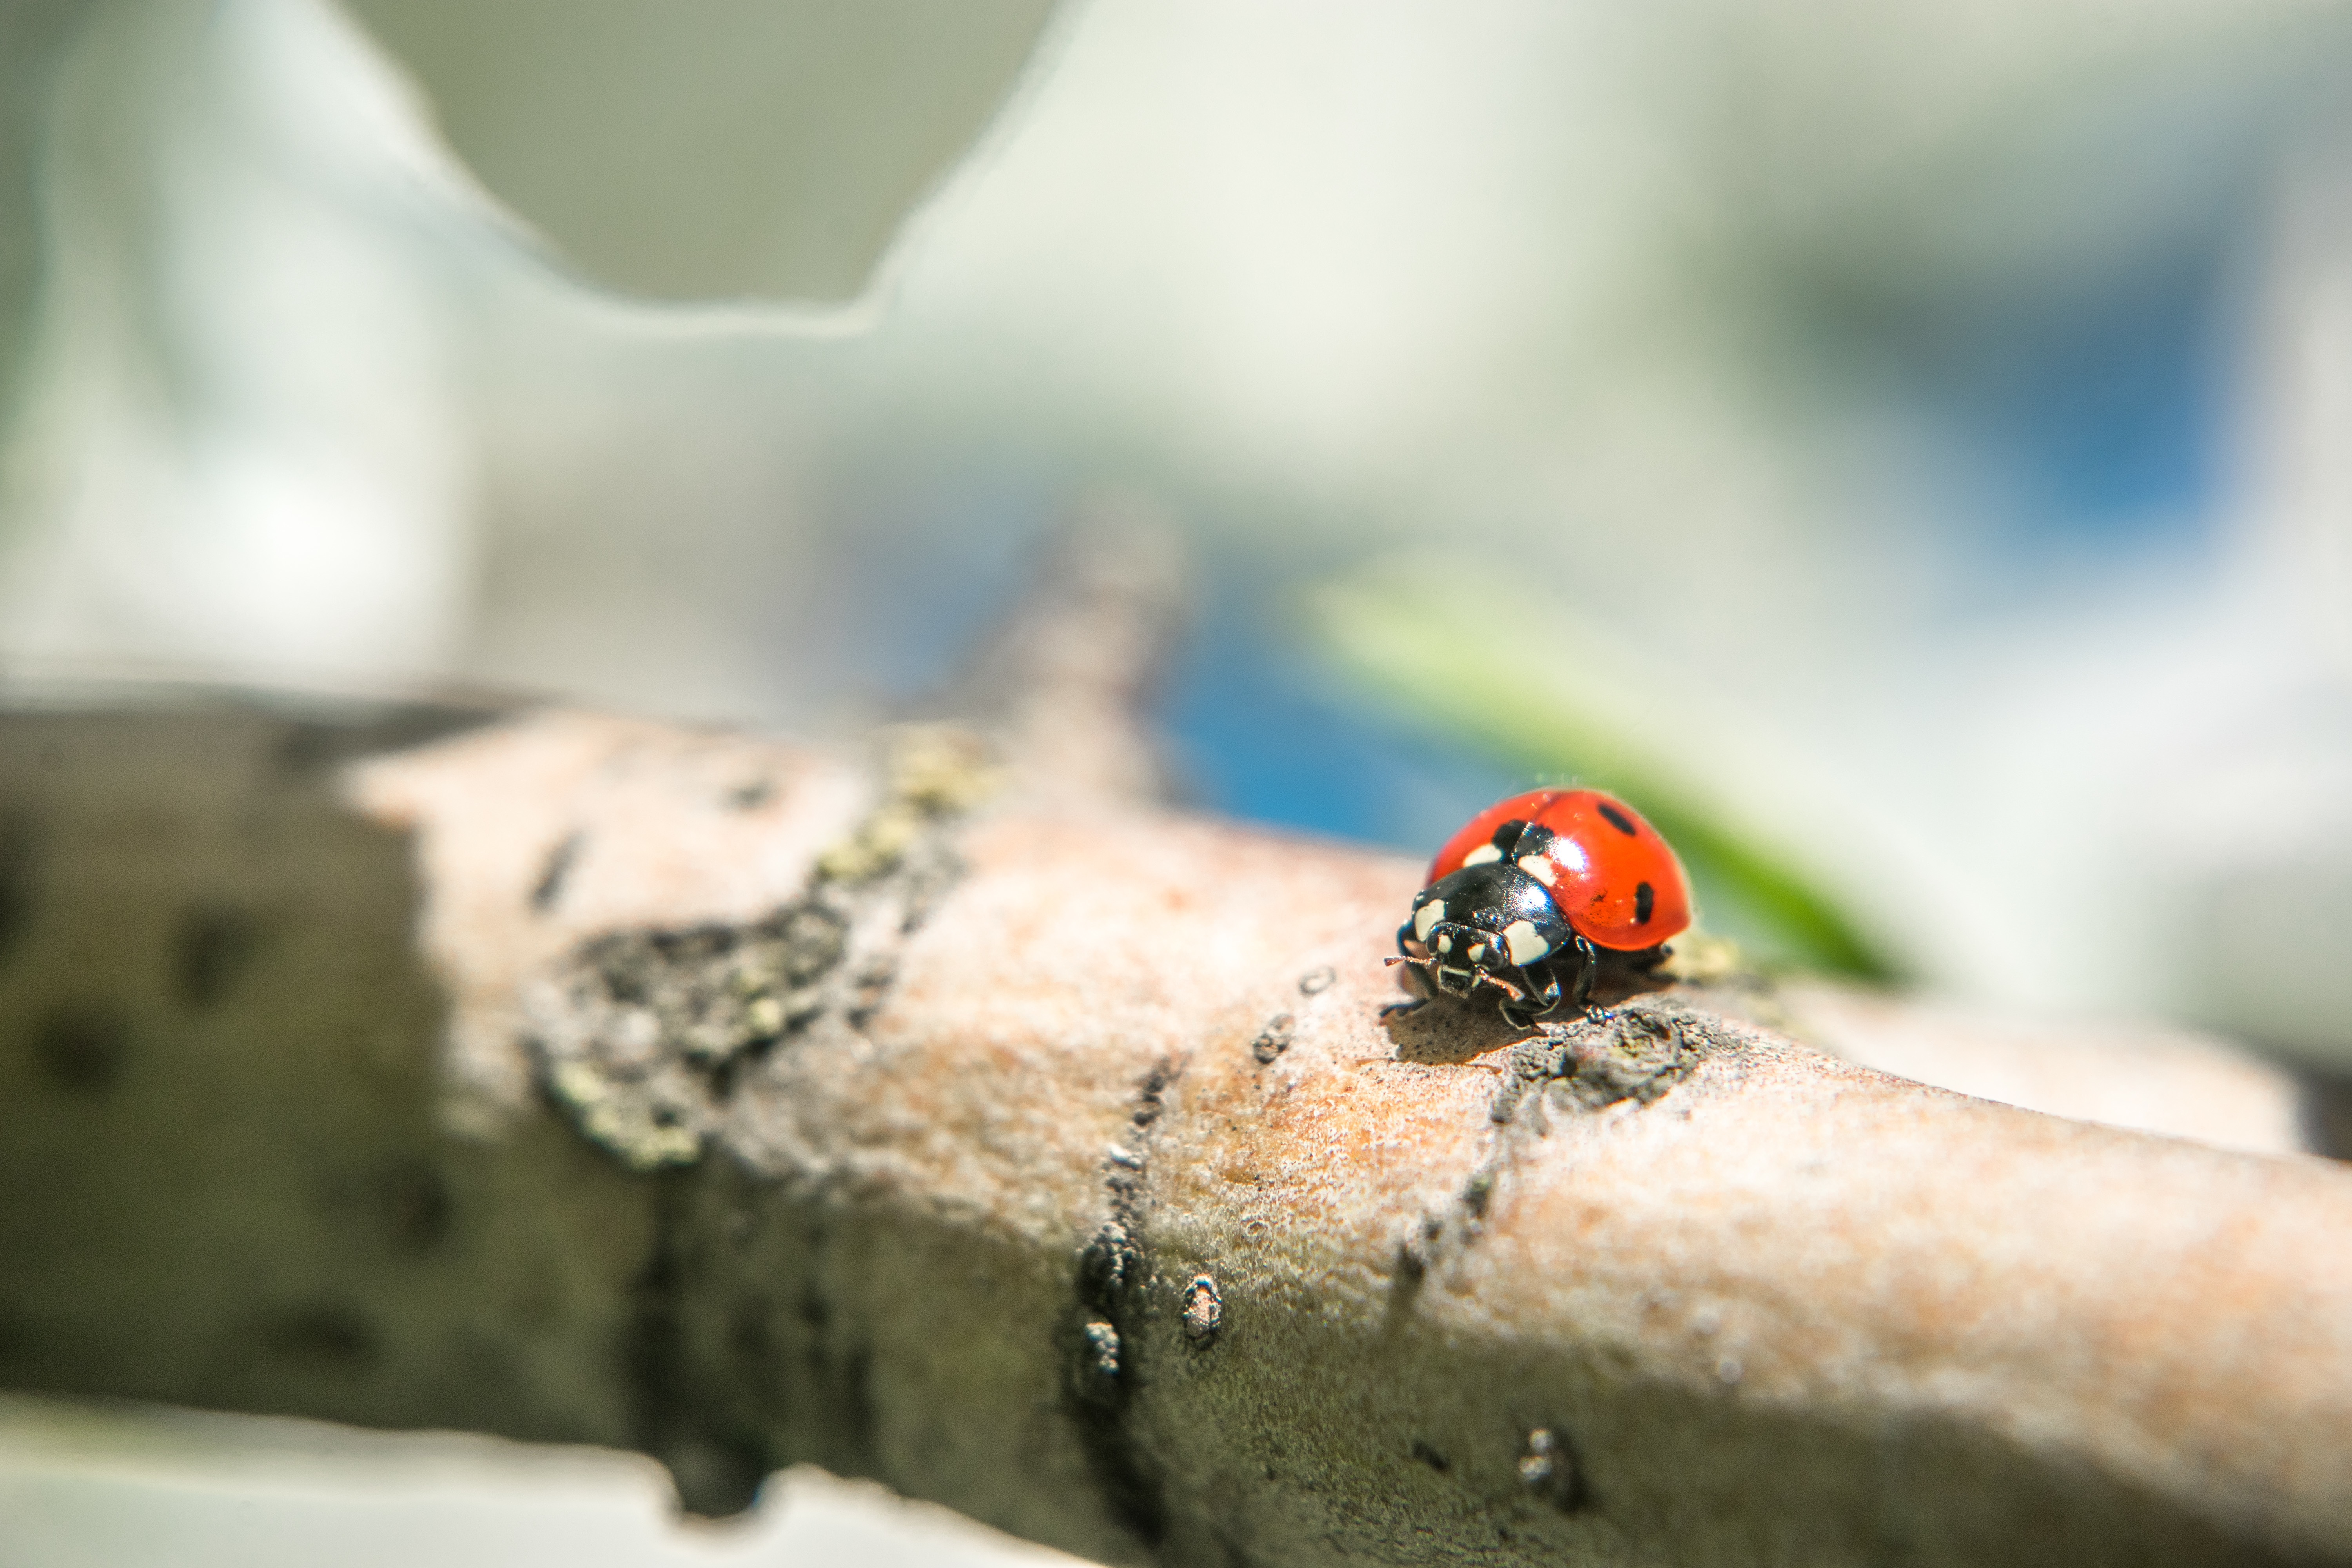
nature, photography, wildlife, green, insect, fauna, ladybird, invertebrate, close up, beetle, macro photography